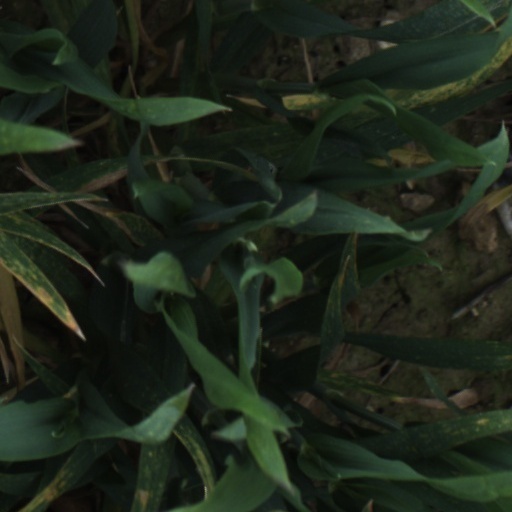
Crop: wheat